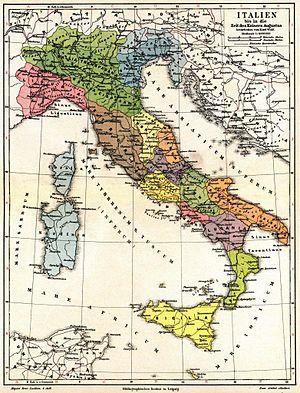
L'histoire de la Ligurie concerne les évènements historiques relatifs à la Ligurie, région de l'Italie septentrionale.
L'Italie /itali/, en forme longue la République italienne, est un pays d'Europe du Sud correspondant physiquement à une partie continentale, une péninsule située au centre de la mer Méditerranée et une partie insulaire constituée par les deux plus grandes îles de cette mer, la Sicile et la Sardaigne, et beaucoup d'autres îles plus petites. Elle est rattachée au reste du continent par le massif des Alpes. Le territoire italien correspond approximativement à la région géographique homonyme.
L'Italie possède une histoire qui est intimement liée à l'Europe et au bassin méditerranéen.
Les Ligures, anciennement aussi « Liguriens », étaient un ensemble de peuples signalés dans l'antiquité sur un territoire comprenant principalement, avant l'expansion romaine, l'actuelle Ligurie italienne et l'actuelle Provence française. Après avoir été en contact avec les Celtes de la branche italo-celtique, ils ont finalement été romanisés, mais leur affiliation première est discutée, car ils n'ont quasiment pas laissé d'écrits et on ne peut se baser que sur des patronymes et toponymes épars. On ignore même s'ils étaient initialement indo-européens ou non.
Nice est une commune du Sud-Est de la France, préfecture du département des Alpes-Maritimes et deuxième ville de la région Provence-Alpes-Côte d'Azur derrière Marseille. Située à l'extrémité sud-est de la France, à une trentaine de kilomètres de la frontière franco-italienne, elle est établie sur les bords de la mer Méditerranée, le long de la baie des Anges et à l'embouchure du Paillon.
L’histoire de Nice se caractérise essentiellement par deux éléments. C'est tout d'abord une ville frontière, qui a fréquemment changé de souveraineté. Elle a été ainsi successivement ligure, grecque et romaine, avant de faire partie du Royaume ostrogoth d'Italie, puis de l'Empire romain d'Orient et du royaume d'Italie, devenant ensuite génoise, provençale, savoyarde, piémontaise et enfin française. C'est par ailleurs une ville dont le développement a été très rapide et dû essentiellement au tourisme. Ces deux particularités ont entraîné des conséquences importantes sur le plan social, politique, économique, culturel et urbanistique.